Stephen of Obazine

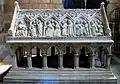
Aubazine Abbey - Tomb of Saint Stephen

Stephen of Obazine also known as Stephen of Vielzot ((1085 1159), was a French priest and hermit, famed for his pious nature, even from a young age. He is commemorated on 8 March.